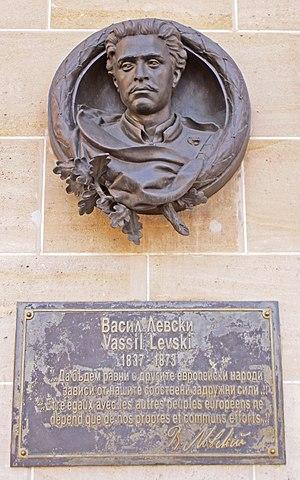
L'ambassade de Bulgarie en France est la représentation diplomatique de la République de Bulgarie auprès de la République française. Elle est située 1 avenue Rapp dans le 7ᵉ arrondissement de Paris, la capitale du pays. Son ambassadeur est, depuis 2013, Anguel Tcholakov.
La place de la Résistance est une place du 7ᵉ arrondissement de Paris.